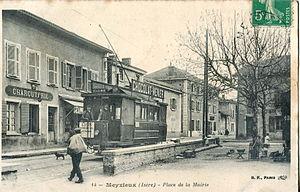
Carte postale ancienne éditée par BF à Paris, n°14
Meyzieu est une commune française située dans la partie nord-est de la métropole de Lyon, en région Auvergne-Rhône-Alpes.